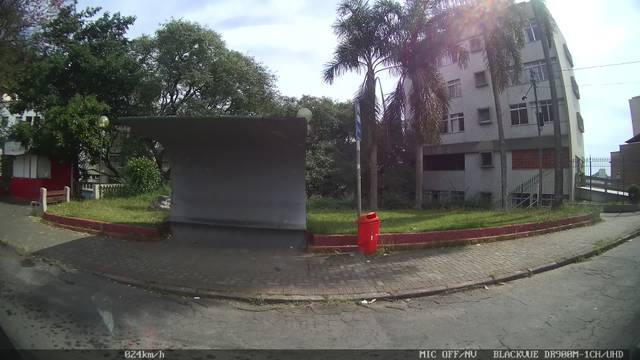
Region: Brazil
Coordinates: -21.753, -43.361